Chai Lai

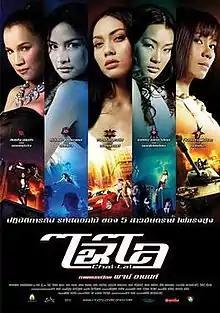
Thai movie poster.

Chai Lai (English title: Dangerous Flowers and also known as Chai Lai's Angels) is a 2006 Thai action film about five female top-secret crimefighters, each with the codename of a flower, Lotus, Hibiscus, Rose, Spadix and Crown of Thorns. The premise is modelled after "Charlie's Angels".